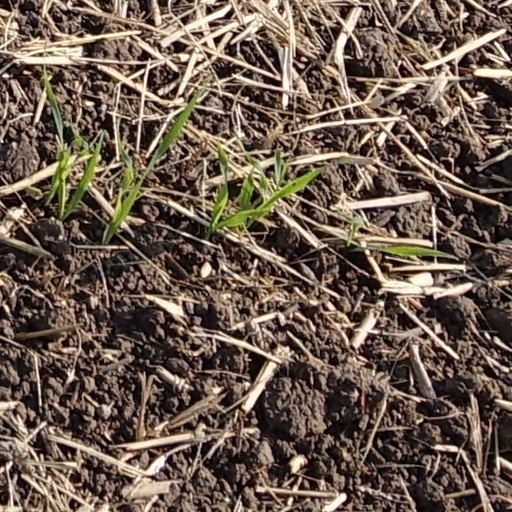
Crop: wheat